Special forces of Australia

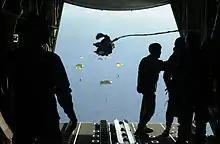
Soldiers from the 1st Commando Company parachute with their inflatable boats from an RAAF C-130H into Shoalwater Bay

The special forces of Australia trace their lineage to the commando units such as the Independent and Commando Companies and reconnaissance and intelligence gathering units such as Z Special Unit part of Special Operations Australia (code name Services Reconnaissance Department SRD) and M Special Unit part of the Allied Intelligence Bureau (AIB) raised during World War II. The 1st and 2nd Commando Regiments raised post-war are descendants of the commando companies.